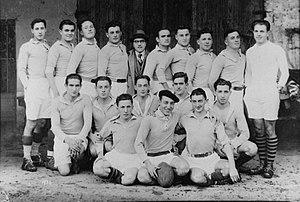
L'équipe de l'US Marmande en 1935, présidée par Pierre Miller et conduite par Albert Ferrasse (debout, deuxième en partant de la gauche)
L'Union sportive Marmandaise est un club français de rugby à XV basé à Marmande, en Lot-et-Garonne.
Albert Ferrasse, né le 12 août 1917 à Tonneins et mort le 28 juillet 2011 à Agen, est un joueur, arbitre et dirigeant de rugby à XV français, ayant joué en seconde ligne gauche au SU Agen après avoir débuté comme trois-quarts aile à l'US Marmande. Il était un excellent relanceur de touche du fait de sa détente.